One Hudson Square

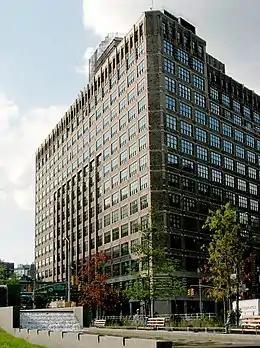
One Hudson Square as seen from Albert Capsouto Park in 2009

One Hudson Square is an 18-story industrial building located in the Hudson Square neighborhood of Manhattan, New York City. It was built in 1929 and 1930 and was designed by noted architect Ely Jacques Kahn in the modern-classical style.